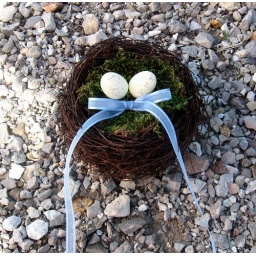
Custom made ring bearer birds nest in blue and white